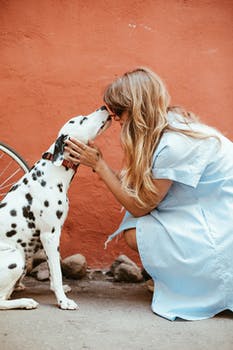
Label: No Watermark